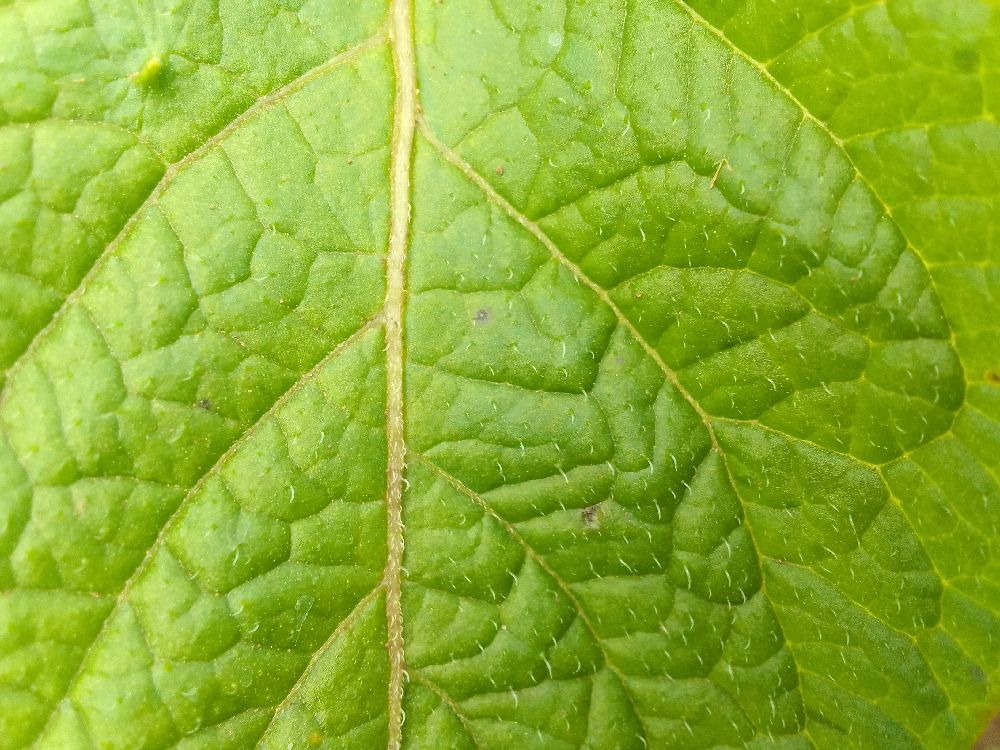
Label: Healthy